SNCF Class 141R

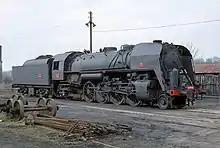
141 R 568 at Gray on 1981-11-27

The SNCF 141 R is a class of 2-8-2 steam locomotives of the " Société Nationale des Chemins de fer Français" (French State Railways). They were used all over the French rail network from 1945 to 1974.